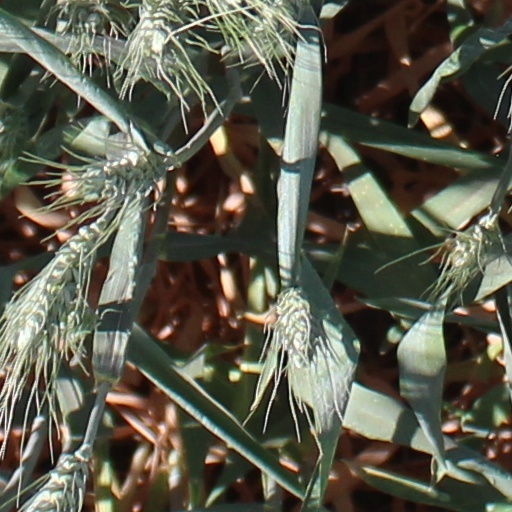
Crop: wheat